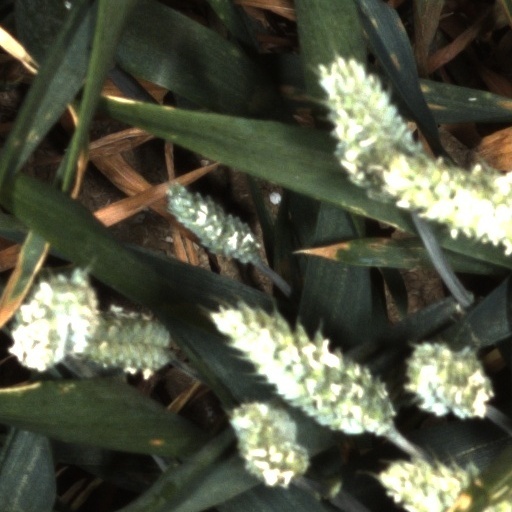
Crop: wheat